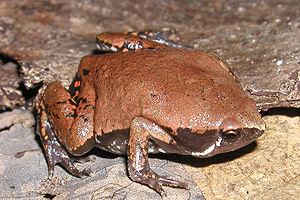
Hypopachus variolosus est une espèce d'amphibiens de la famille des Microhylidae.
Hypopachus est un genre d'amphibiens de la famille des Microhylidae.